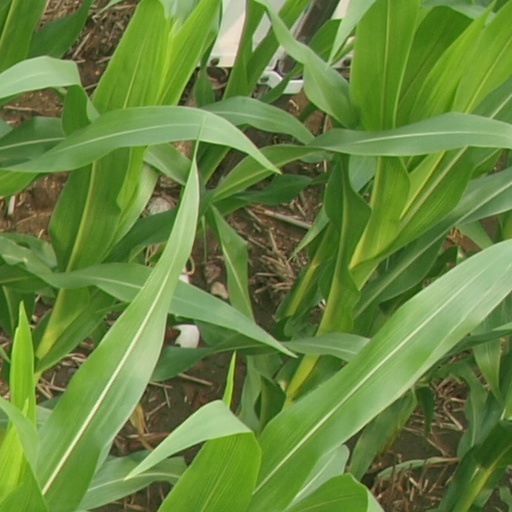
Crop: maize; corn